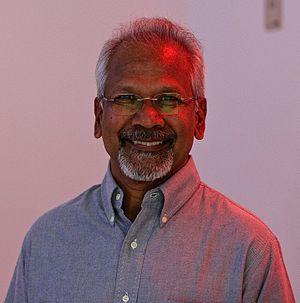
Mani Ratnam, de son vrai nom Gopala Ratnam Subramaniam, né le 2 juin 1956 à Madurai, est un réalisateur, scénariste et producteur indien.